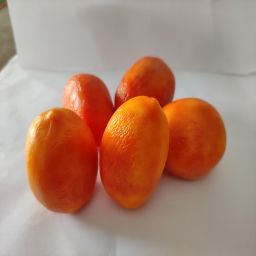
Crop: Tomato
Quality: Ripe